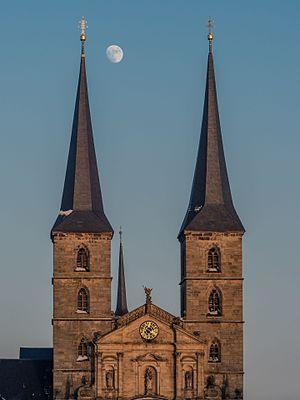
Bamberg est une ville allemande, située dans le sud du pays, dans le nord du Land de Bavière et la région de Haute-Franconie. Elle est le chef-lieu de l'arrondissement de Bamberg et le centre urbain de l'ouest de la région. Elle dépend de la région métropolitaine de Nuremberg.